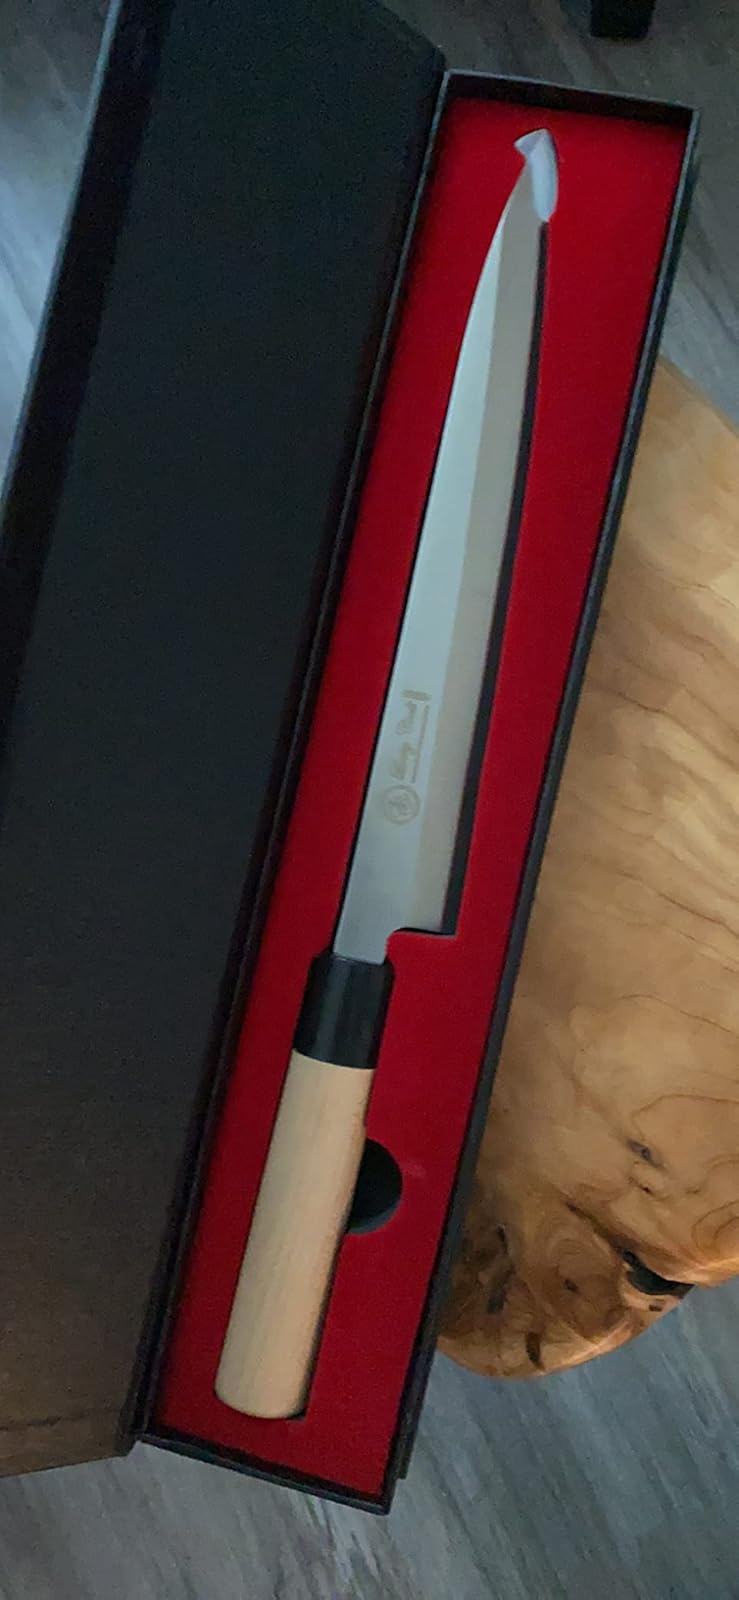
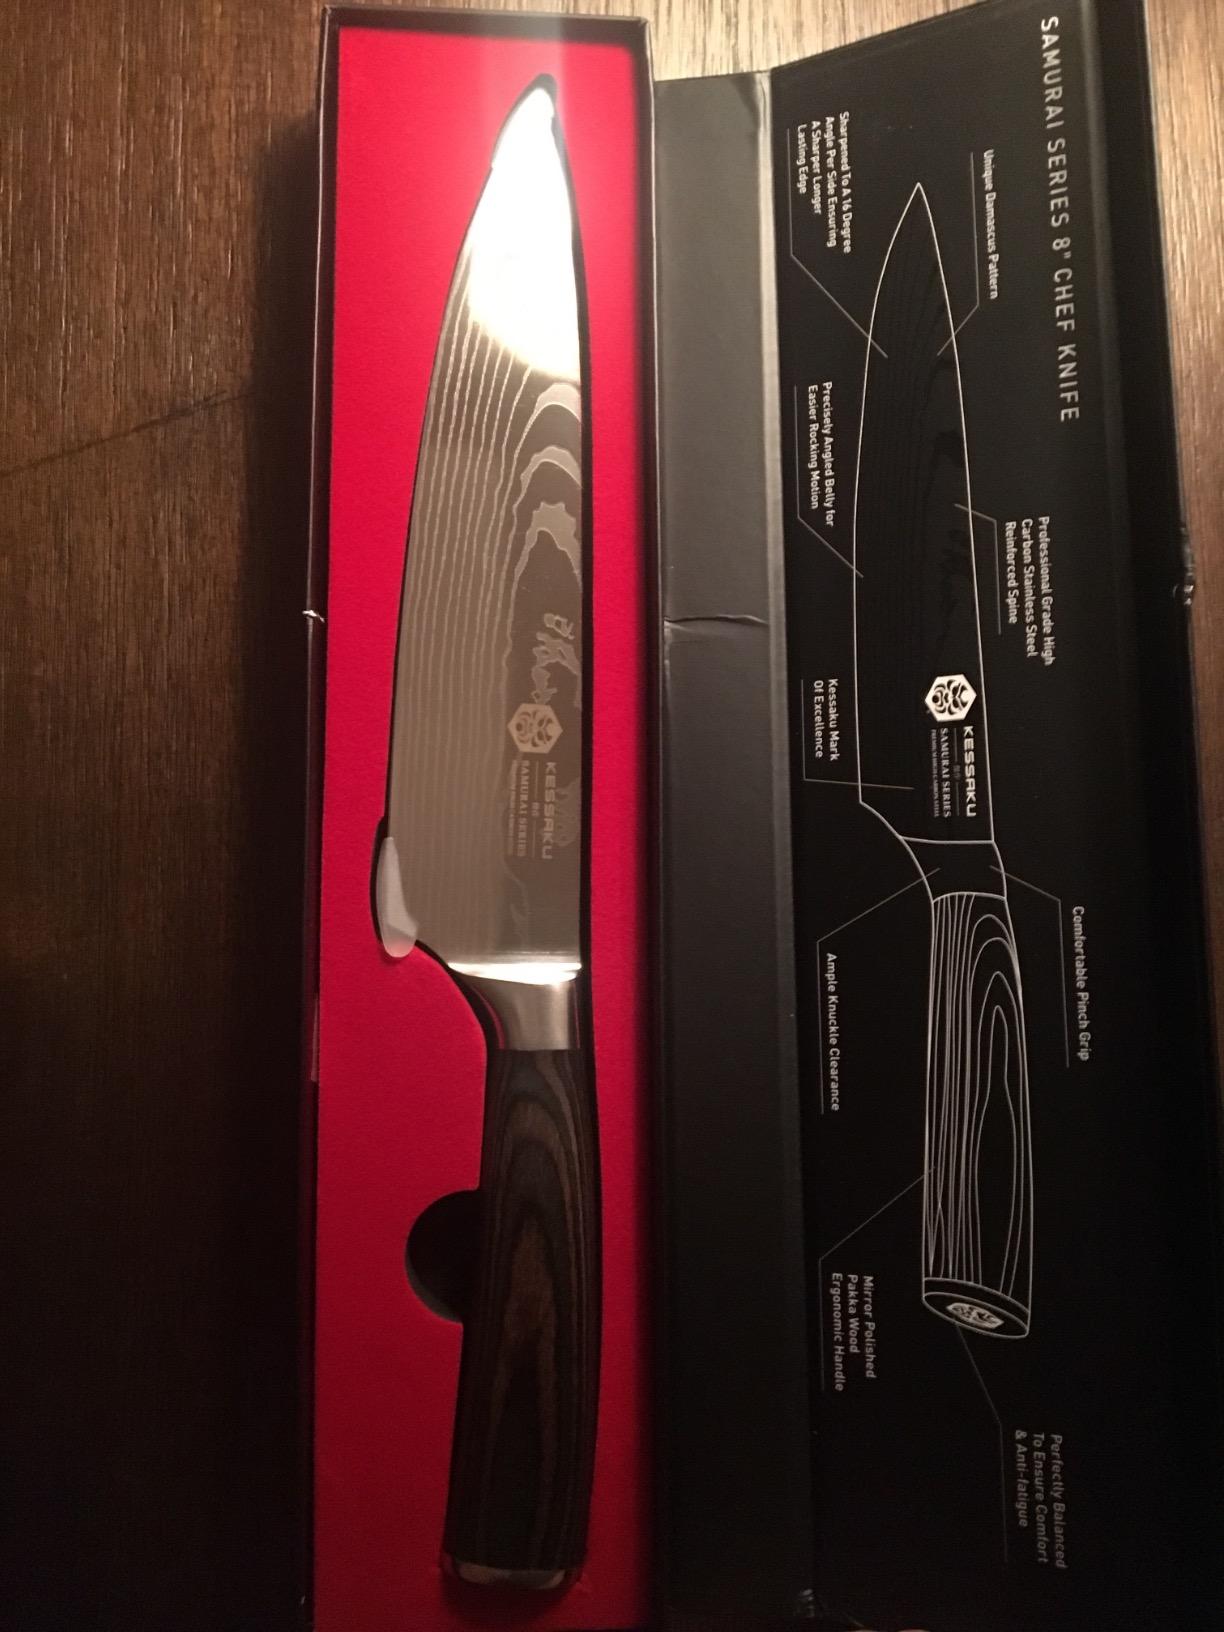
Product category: items_knife
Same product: no